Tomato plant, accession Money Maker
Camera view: tilt-top (135 deg); turntable rotation: 0 degrees
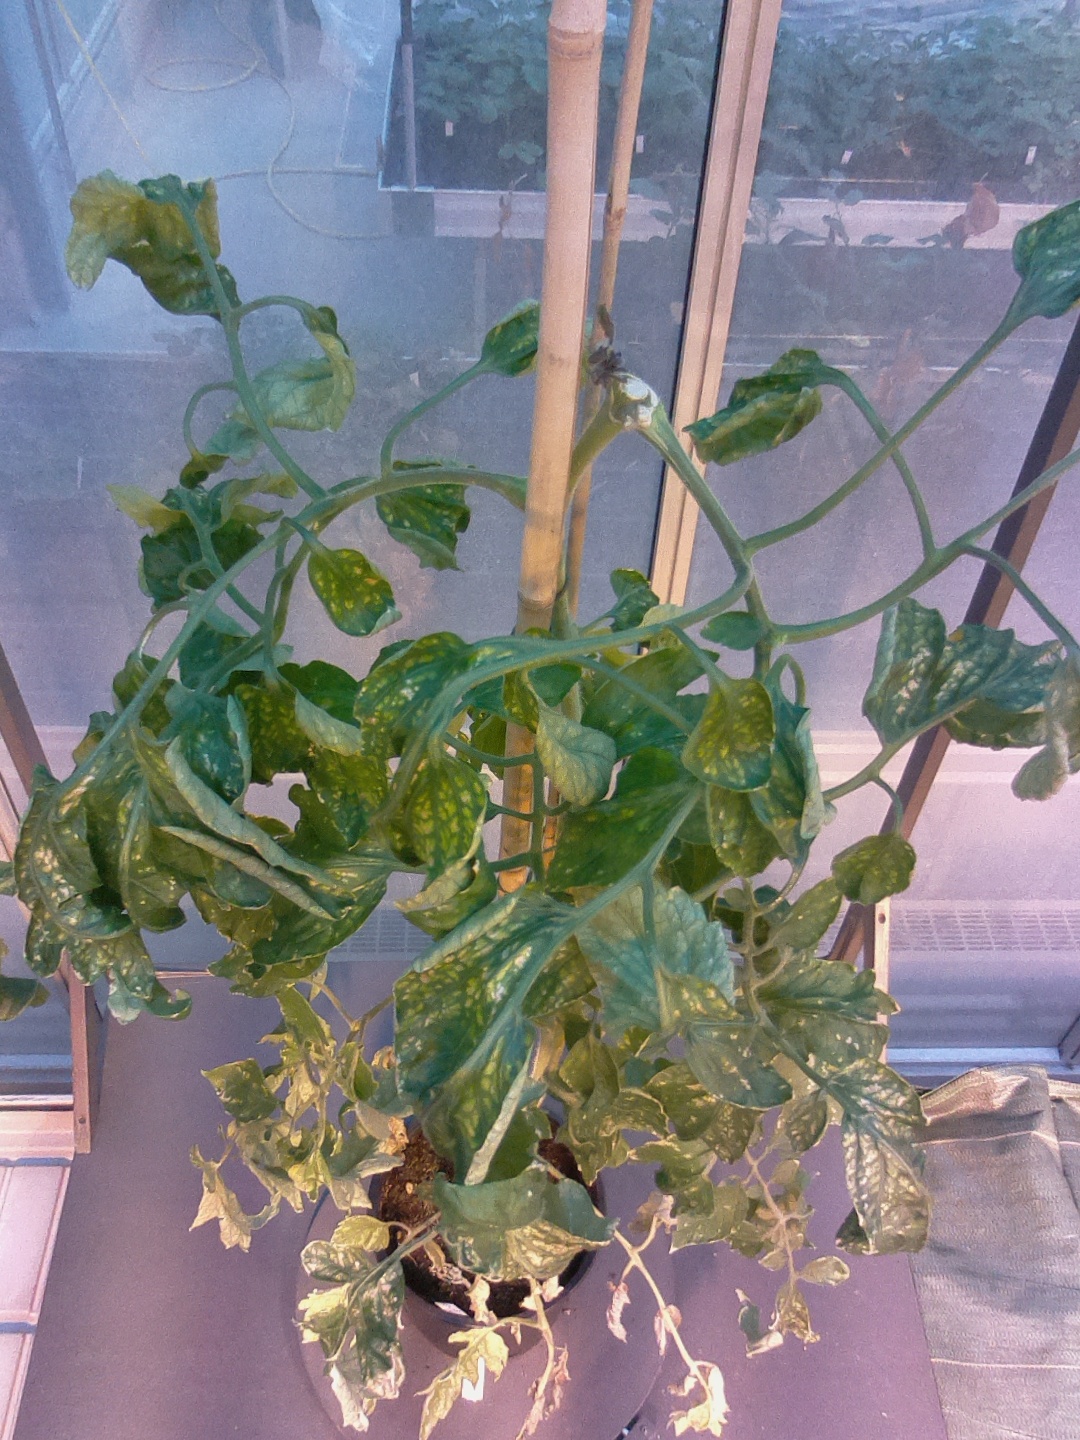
BBCH growth stage 29: 90%-100% Side shoots formed